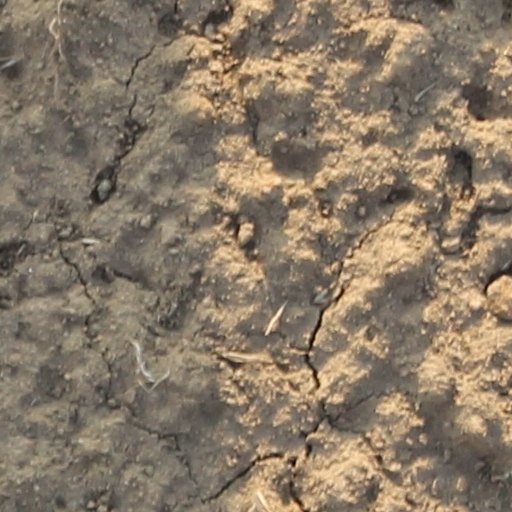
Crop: wheat